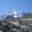
Label: mountain